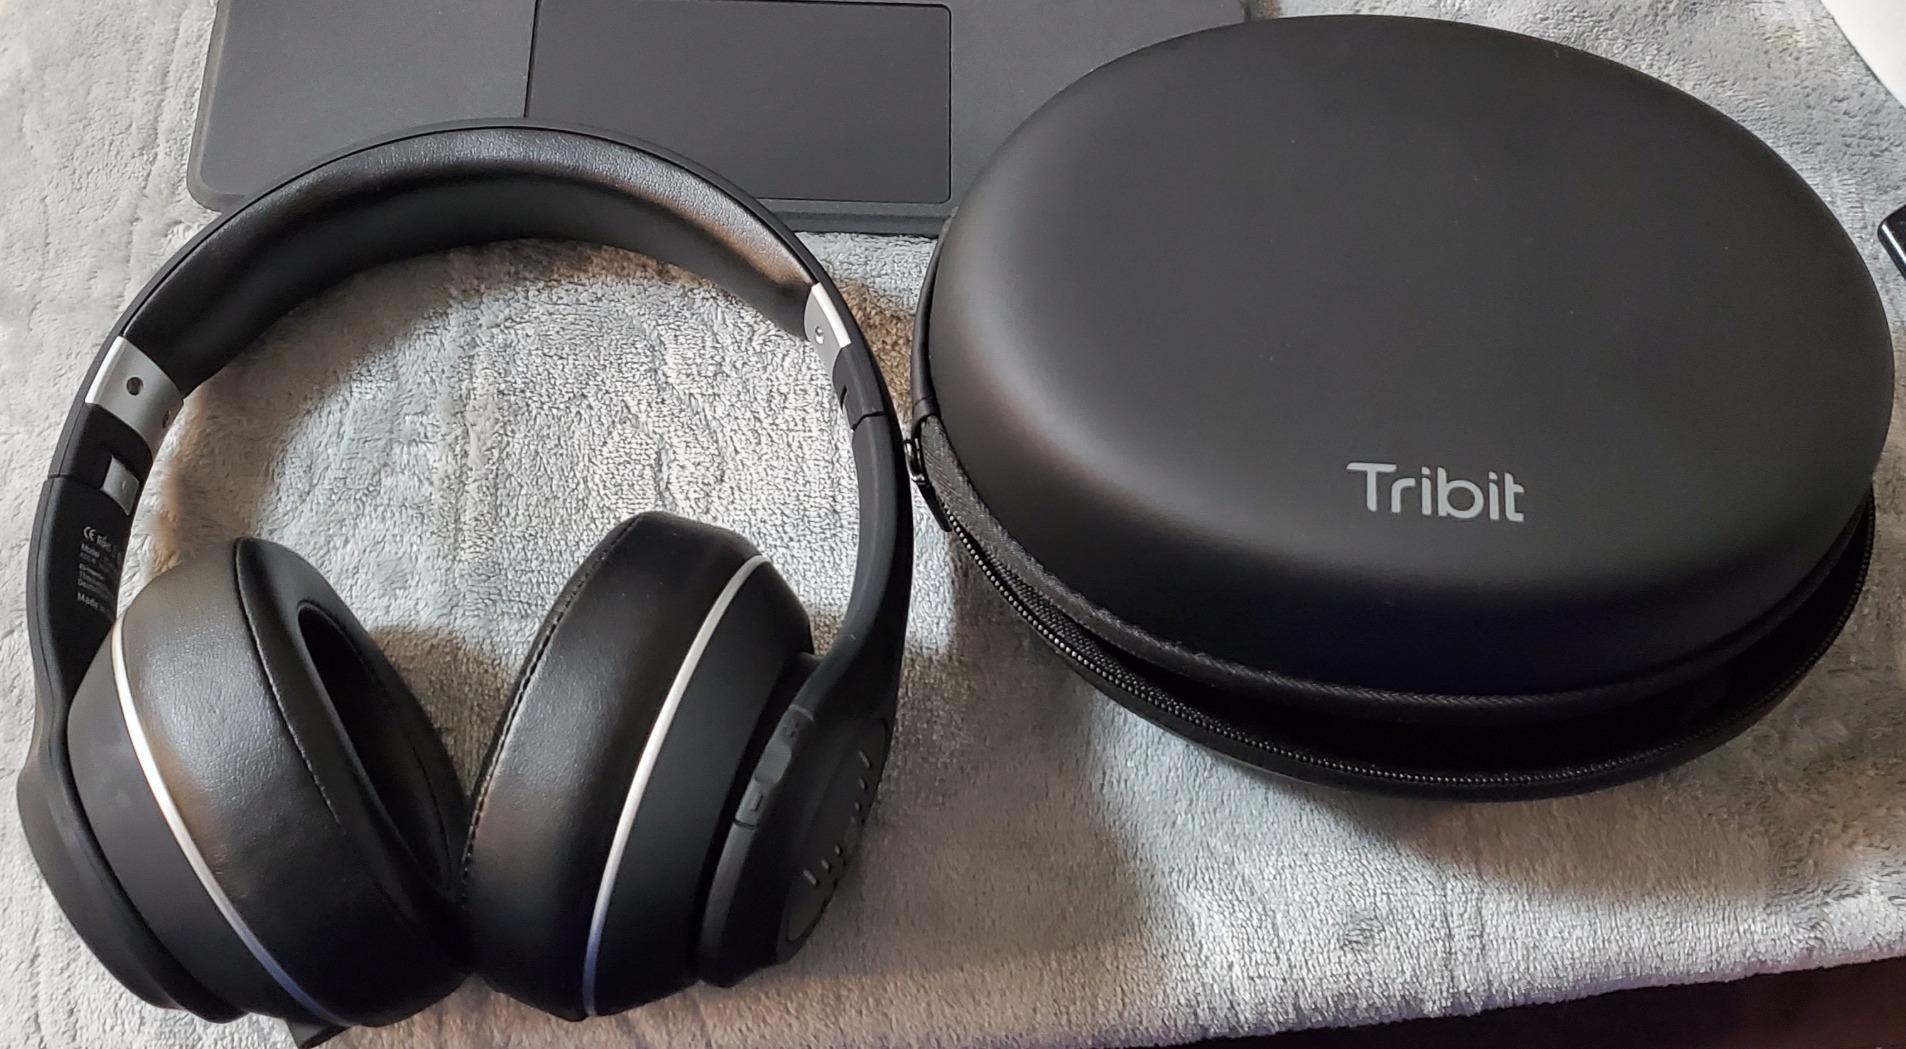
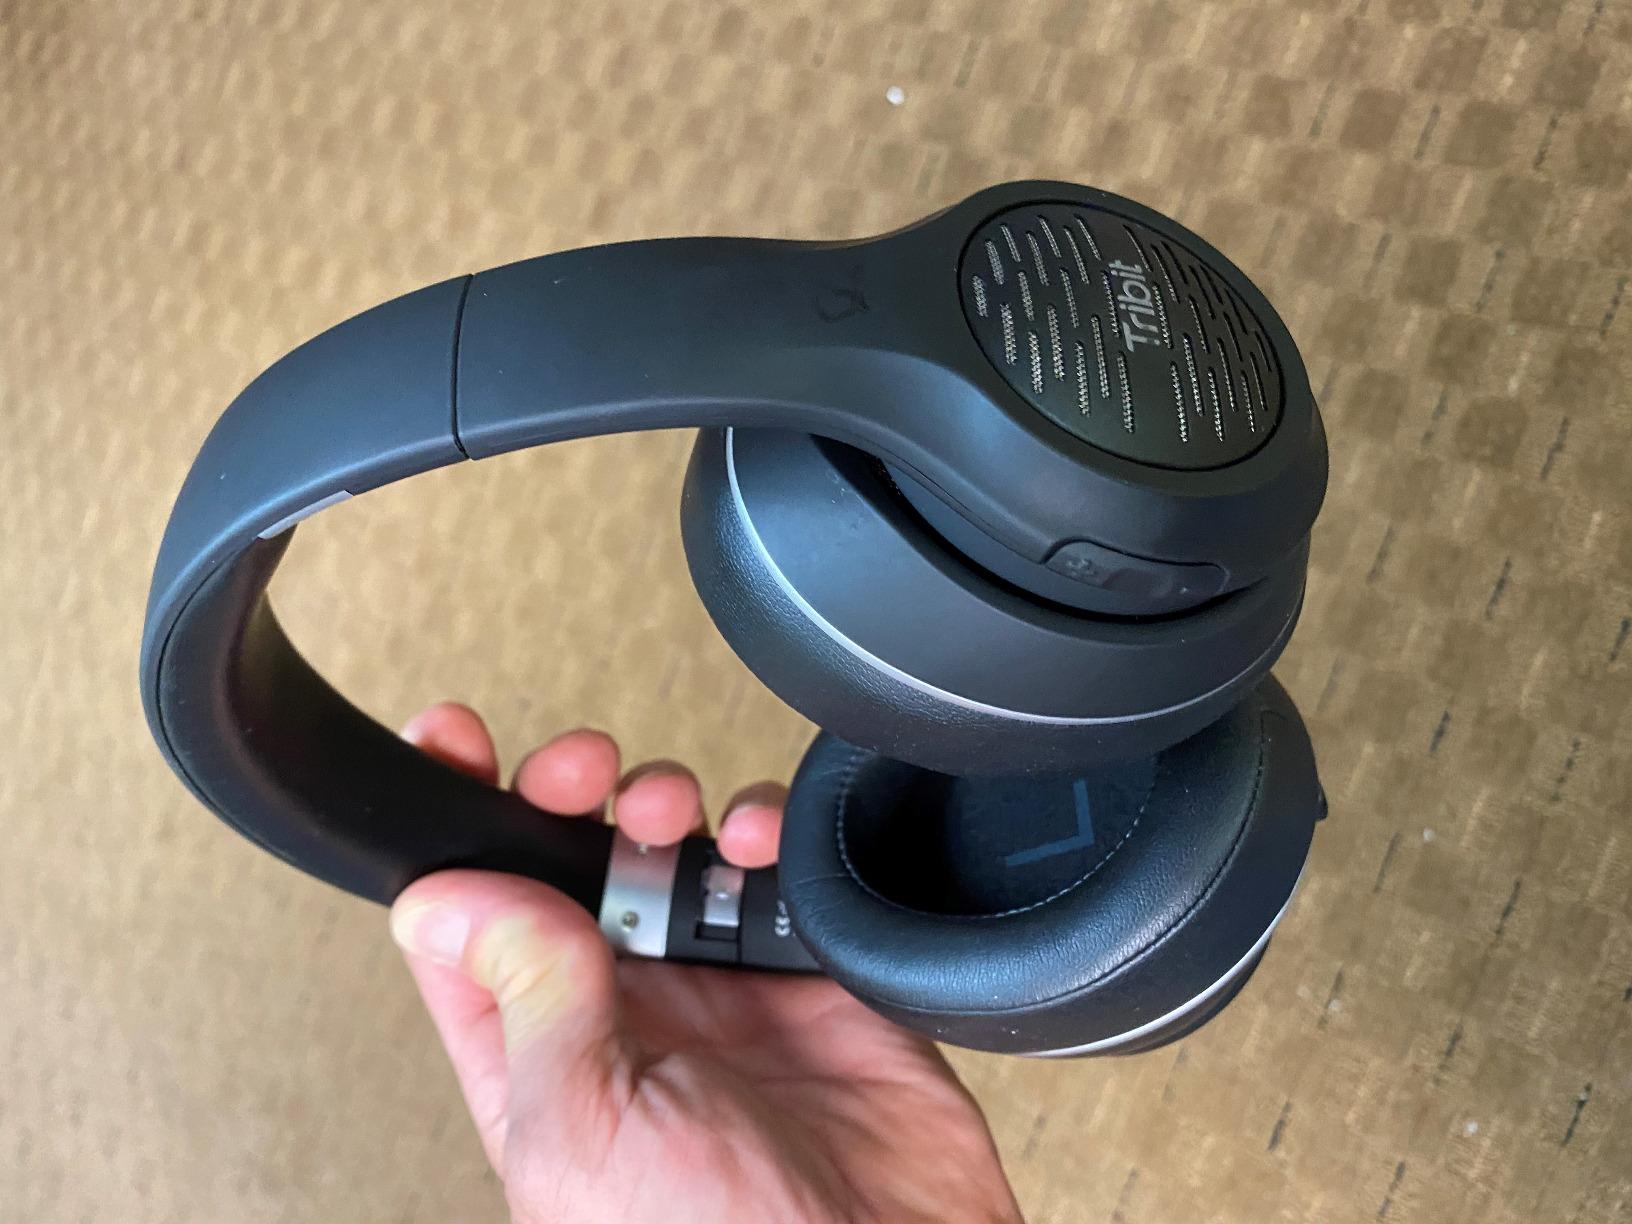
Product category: headphones
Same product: yes